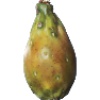
Label: cactus_fruit